Yellow Rock, New South Wales (Blue Mountains)

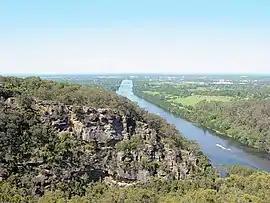
Nepean River

Much of the Yellomundee Regional Park is contained within the locality. The Yellomundee Regional Park has bike and walking tracks and stretches north-south on the west side of the Nepean River, and the Yellow Rock lookout at the end of Yellow Rock Road. Frasers Creek flows in a west-northeast direction in the north part of the suburb, passing north of the lookout through the park to the river. The northern border of the suburb is a creek, opposite of which is the Hawkesbury Ridge.